Zlín 22

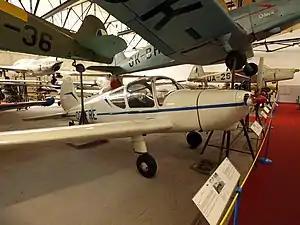

The Zlín 22 Junák was a 1940s two-seat cabin monoplane, developed from the Zlín 381 (a licence-built Bücker Bü 181).